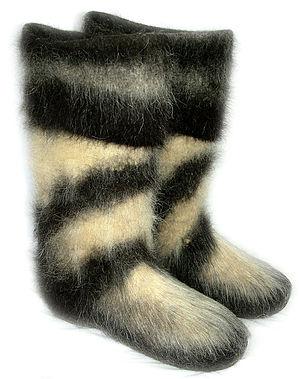
Le chameau de Bactriane, appelé aussi chameau à deux bosses ou simplement chameau, est une espèce d'artiodactyles de la famille des Camelidae. Il est natif des steppes et des régions arides de l'Asie centrale. L'épithète spécifique bactrianus évoque l'une des régions où les chameaux domestiques étaient autrefois communément élevés : la Bactriane. Sa femelle est dénommée la chamelle et le juvénile le chamelon. Ce mammifère ruminant diffère du dromadaire par ses deux bosses dorsales graisseuses, par son poids et sa taille plus élevés, et par une fourrure bien plus abondante. Le chameau et le dromadaire appartiennent tous deux au genre Camelus et peuvent produire des hybrides viables et fertiles.